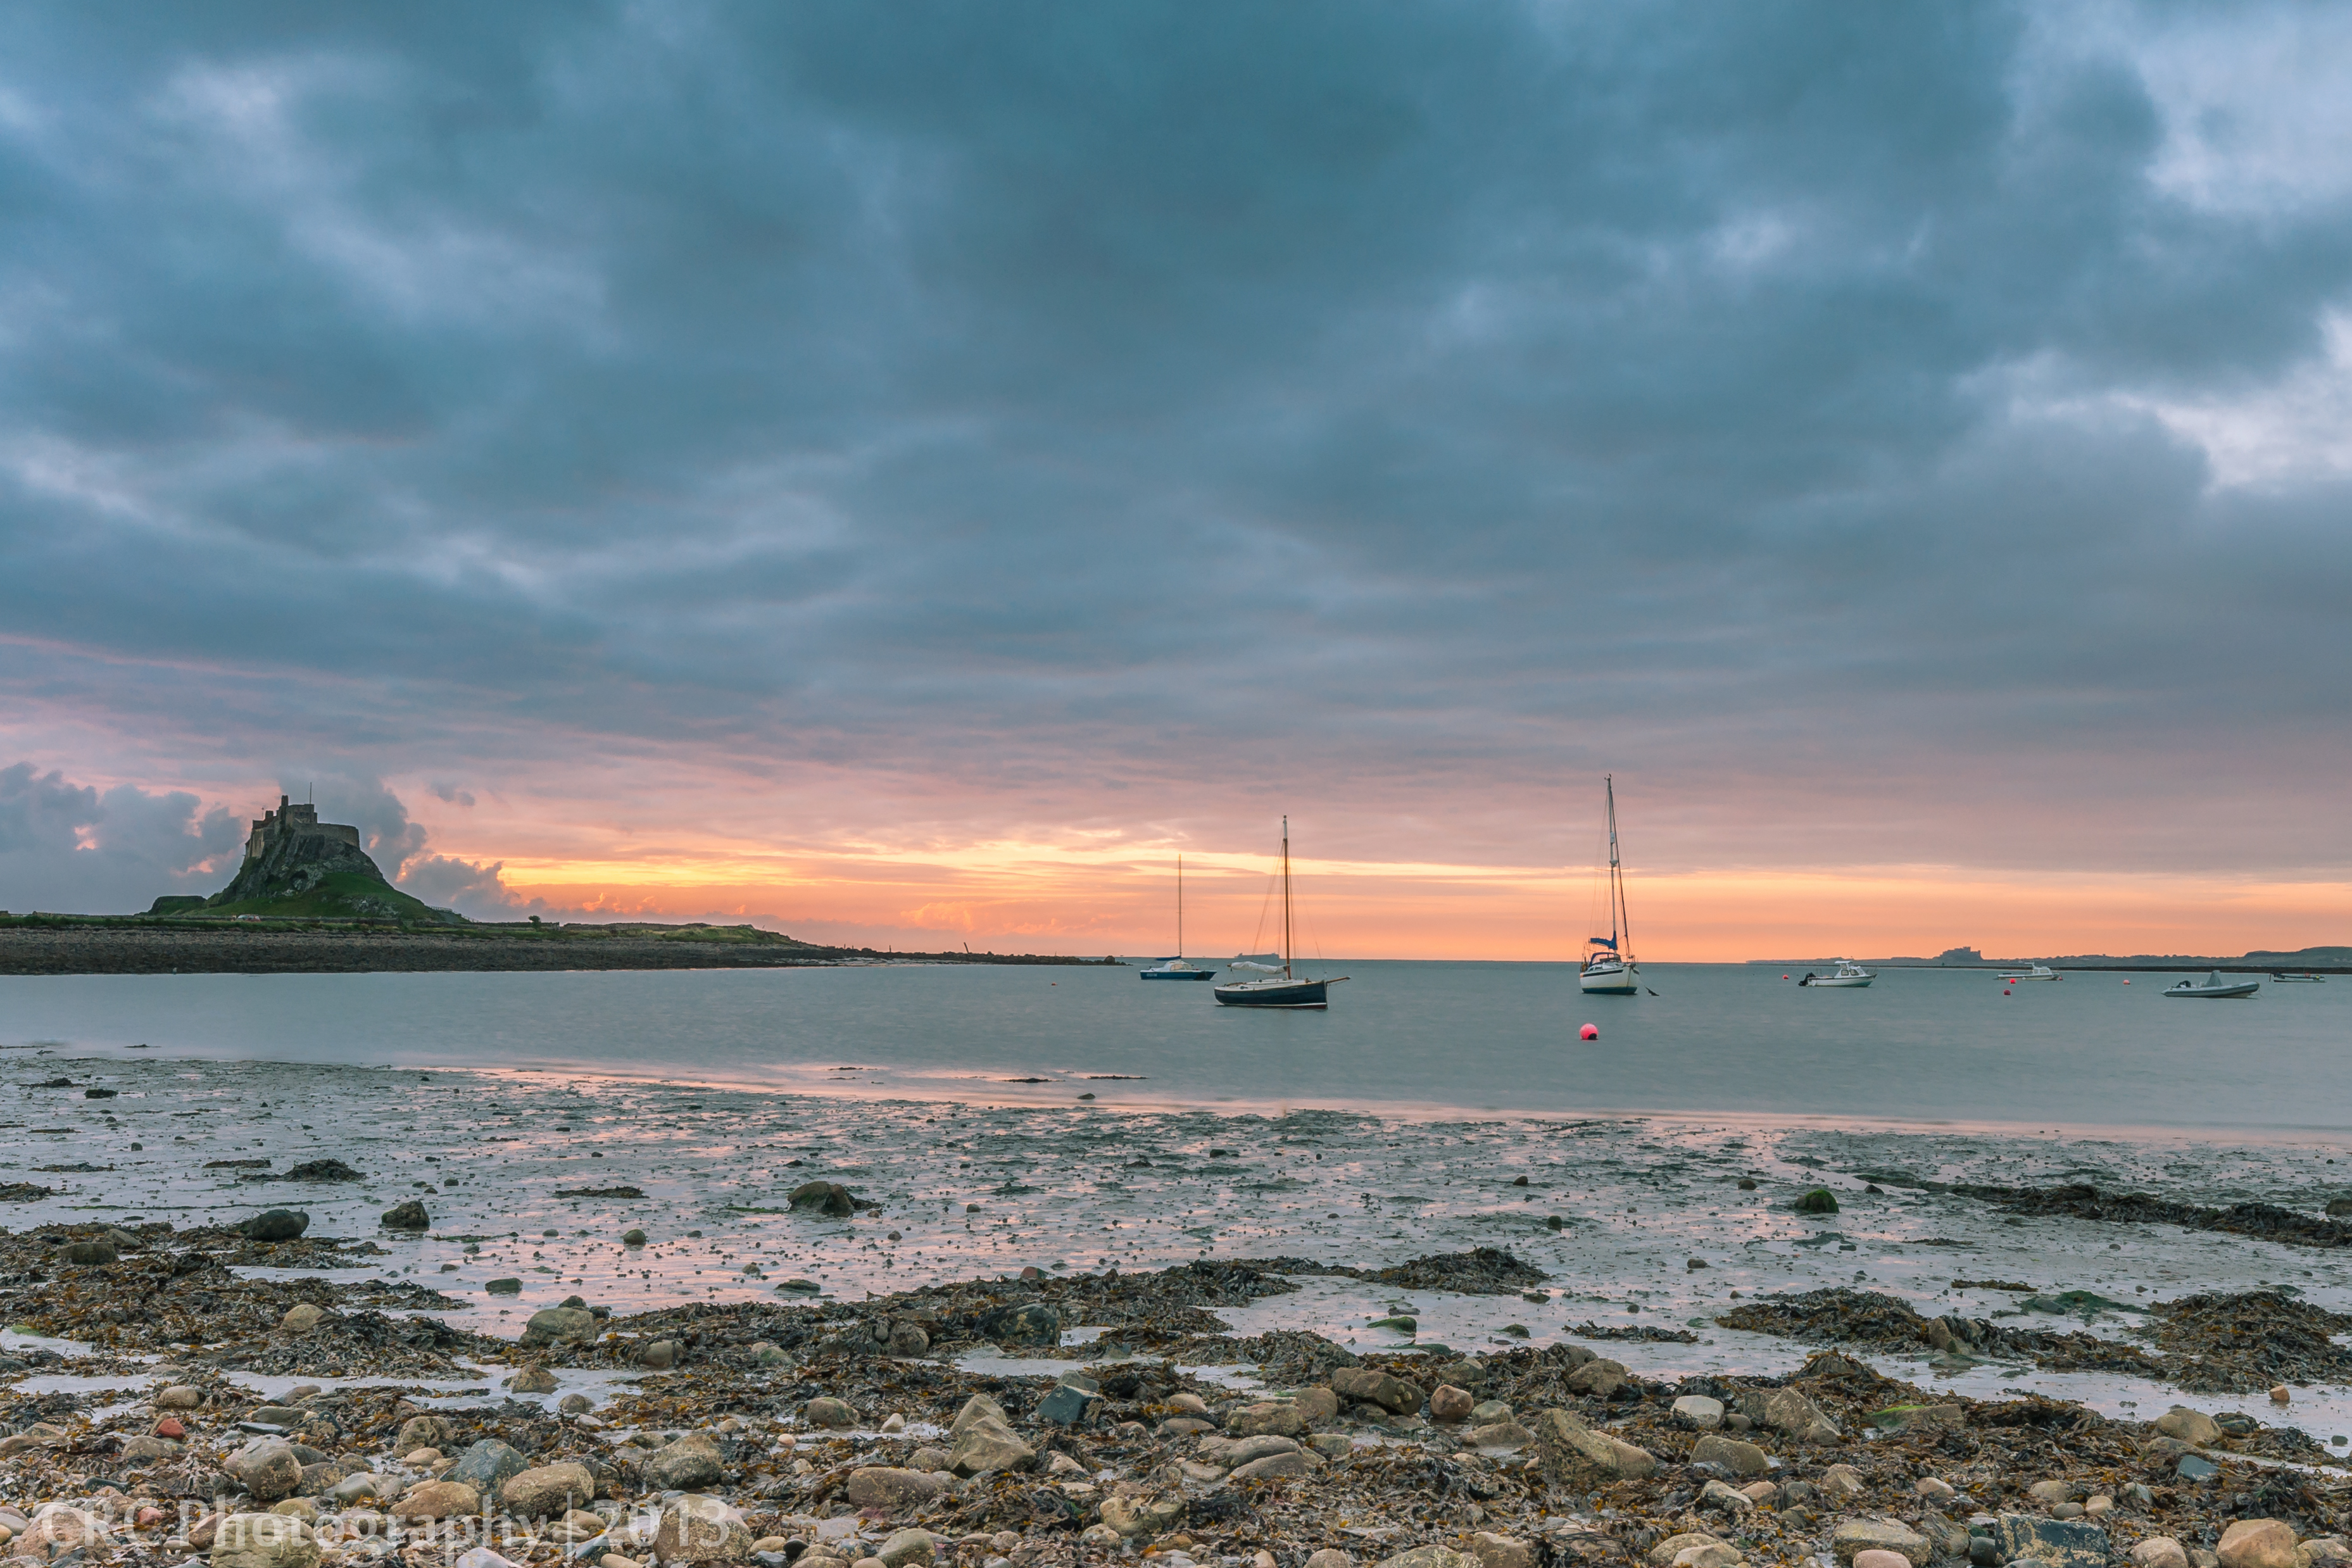
beach, sea, coast, water, ocean, horizon, cloud, sky, sunrise, sunset, morning, shore, wave, dawn, seaside, dusk, evening, cove, tower, bay, castle, harbour, body of water, england, northumberland, holyisland, lindisfarne, cape, wind wave